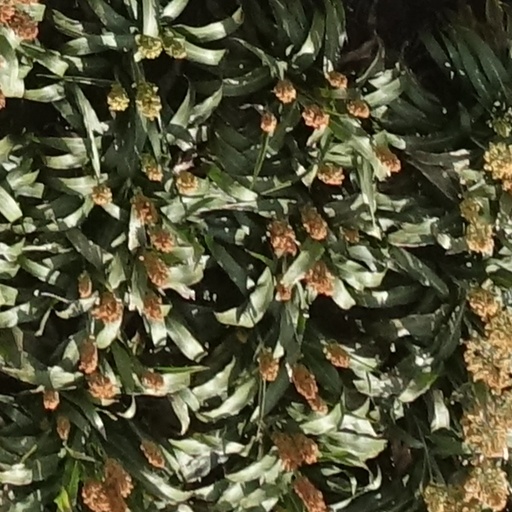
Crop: sorghum